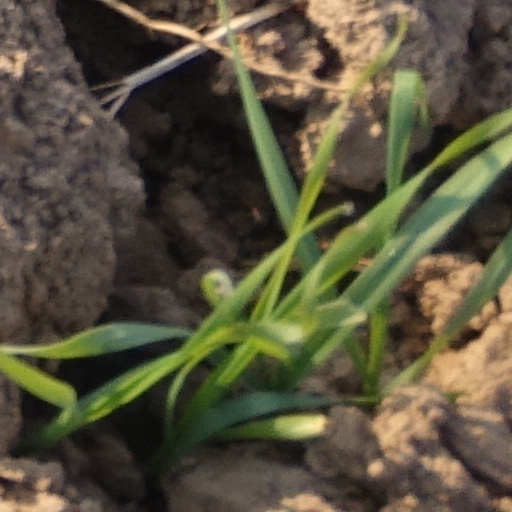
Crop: wheat